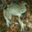
Label: frog